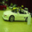
Label: automobile